Sevilla FC

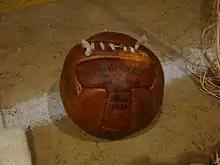
Club ball in the museum

Sevilla has always counted on having international players within its ranks to aid in the pursuit of trophies. The first of these players were Spencer and Herminio in the 1920s. Juan Arza, an international player from the 1940s, was proclaimed top scorer of the Spanish League in the 1954–55 season, with 29 goals. About 30 Sevilla players have been chosen to play for the Spain national football team over the years.